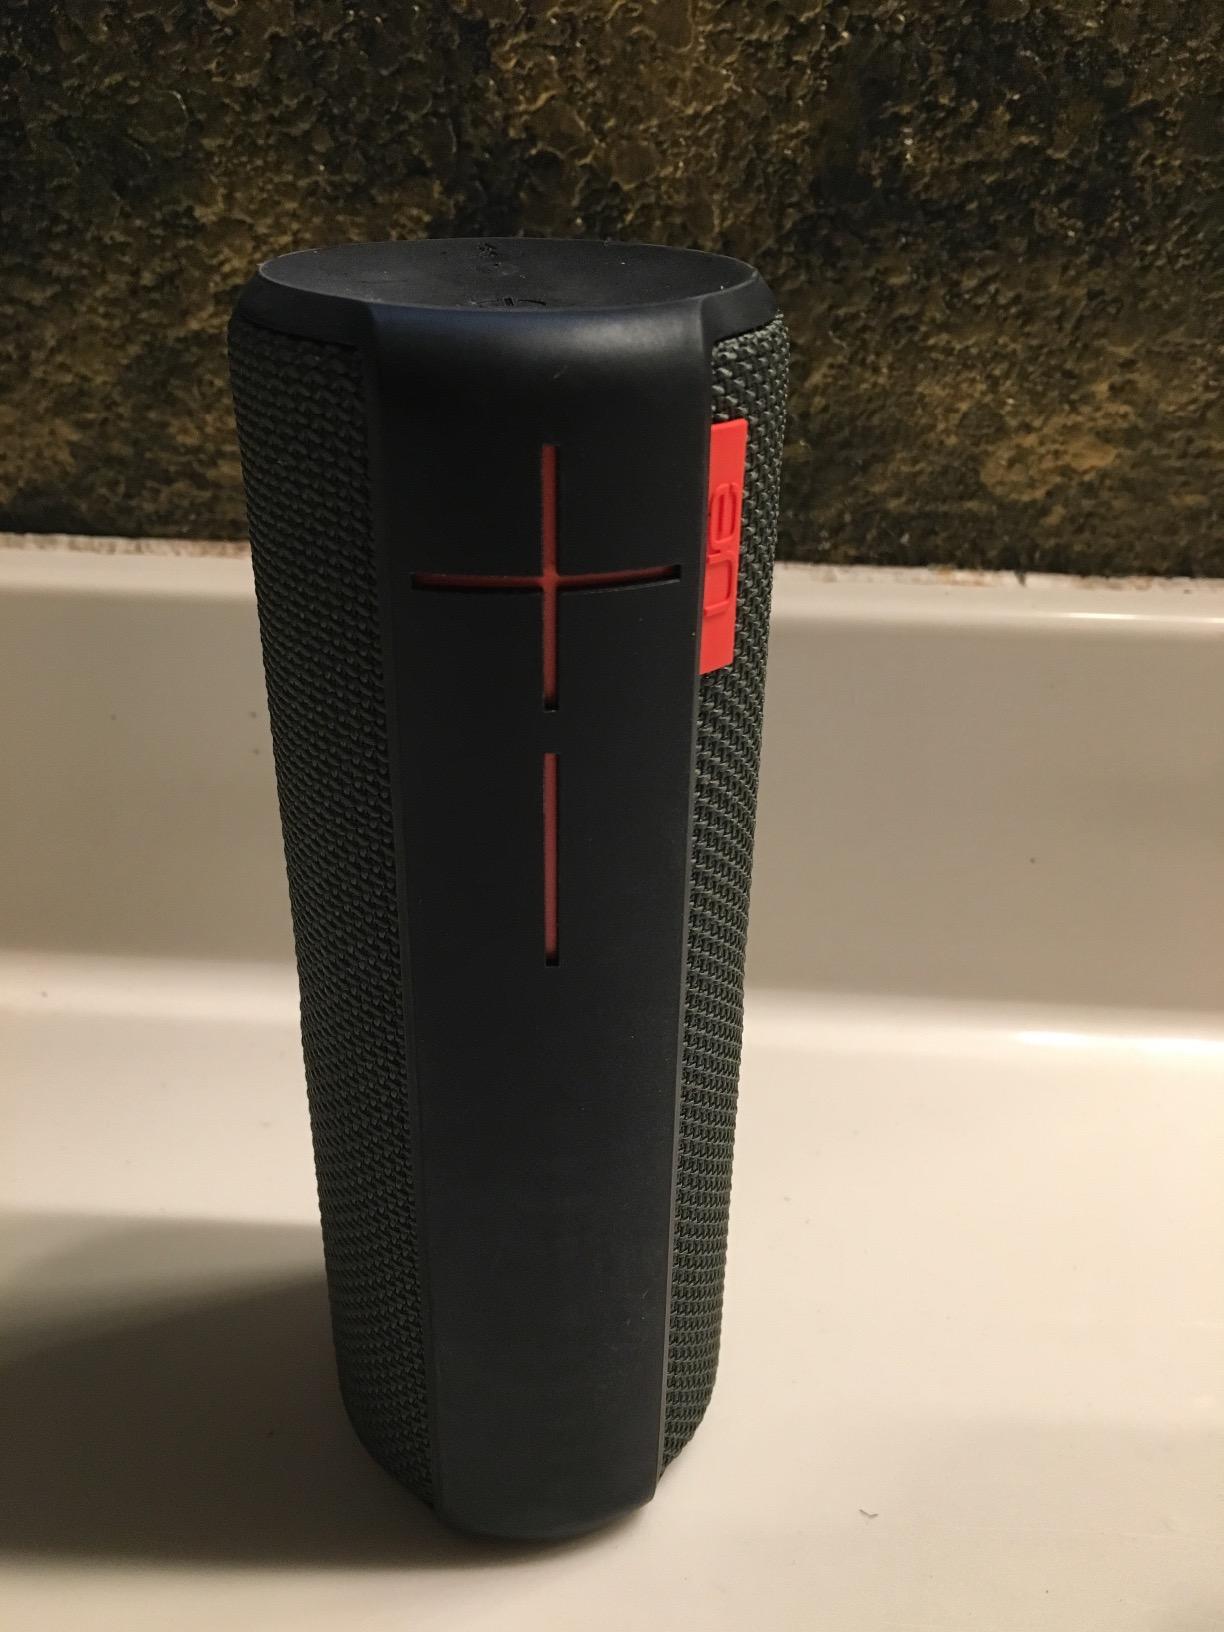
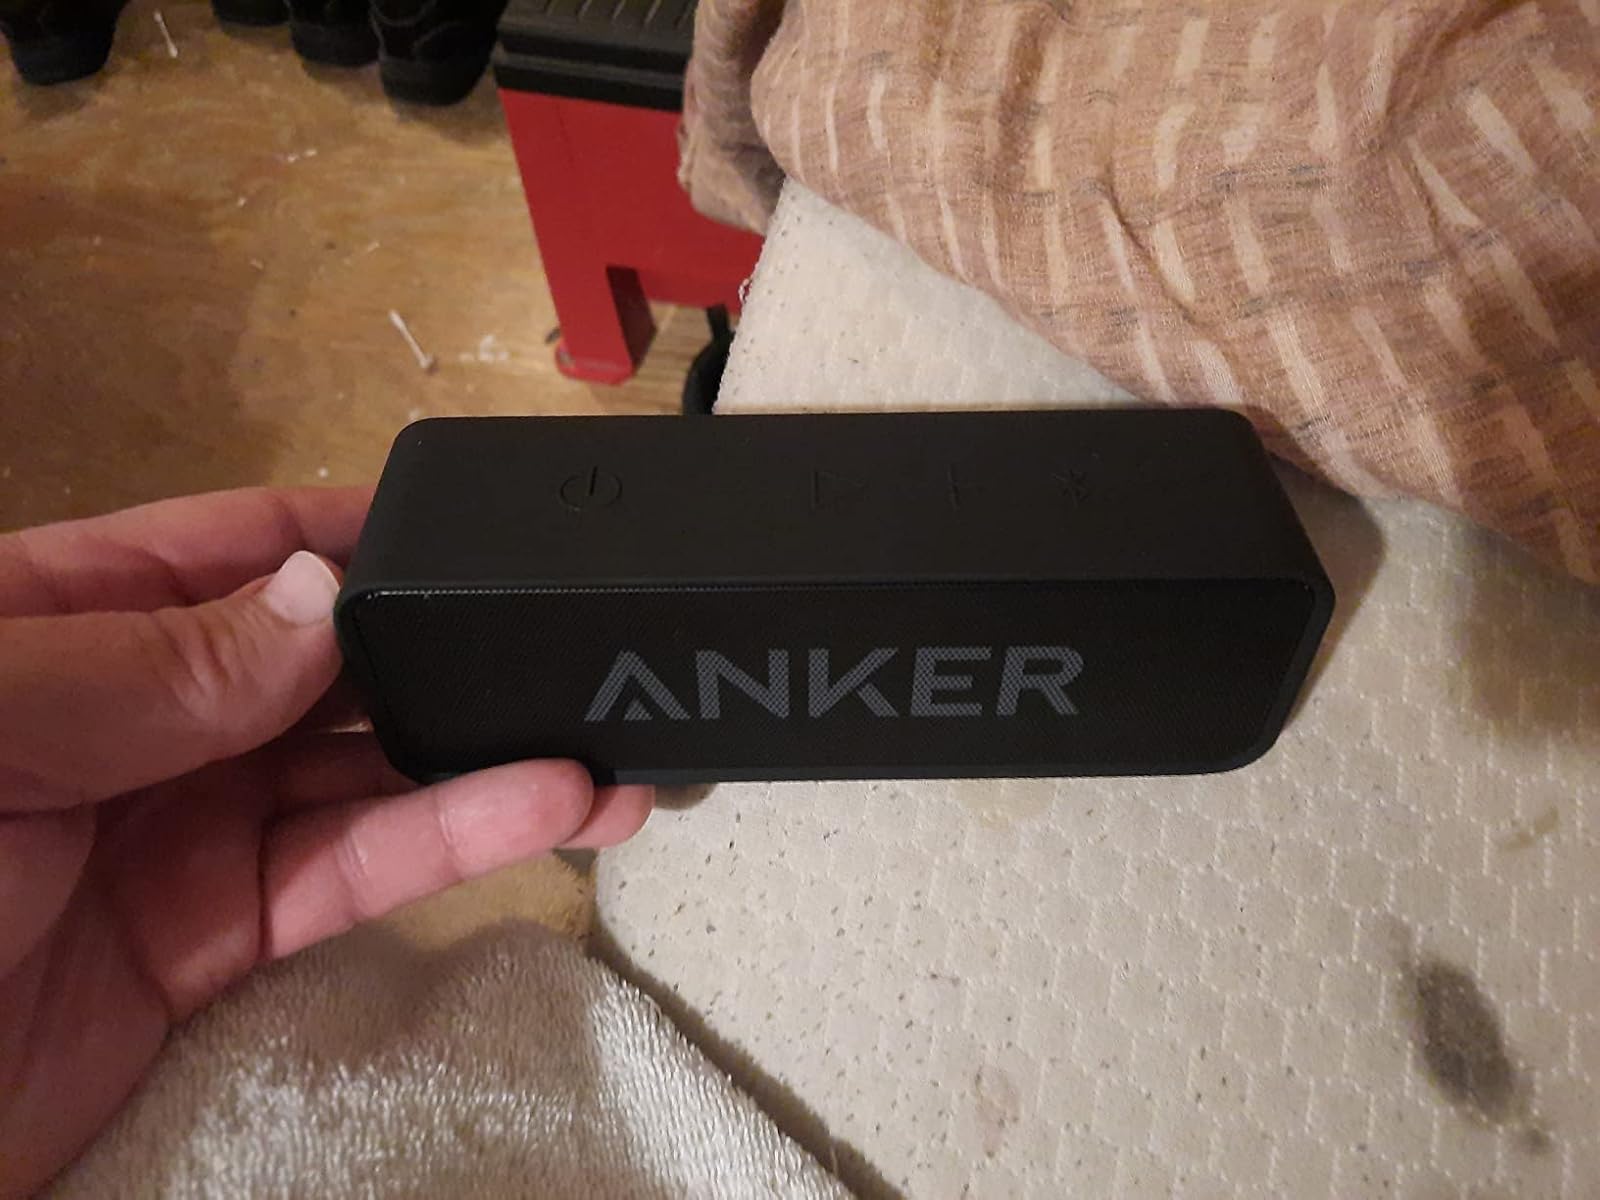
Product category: speaker
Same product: no